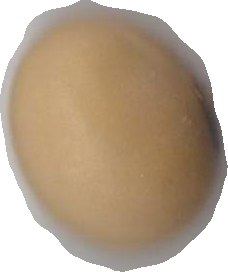
Variety: Anjasmoro